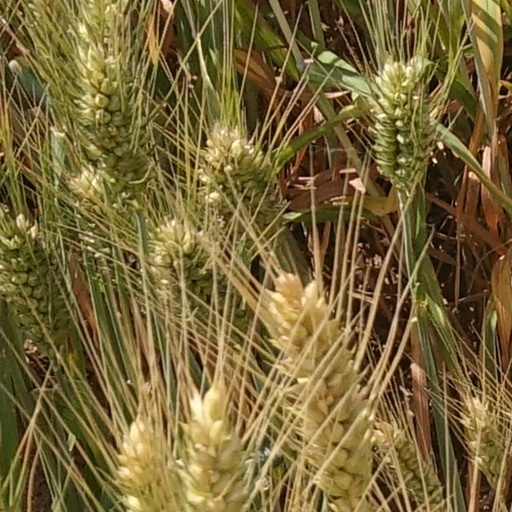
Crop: wheat